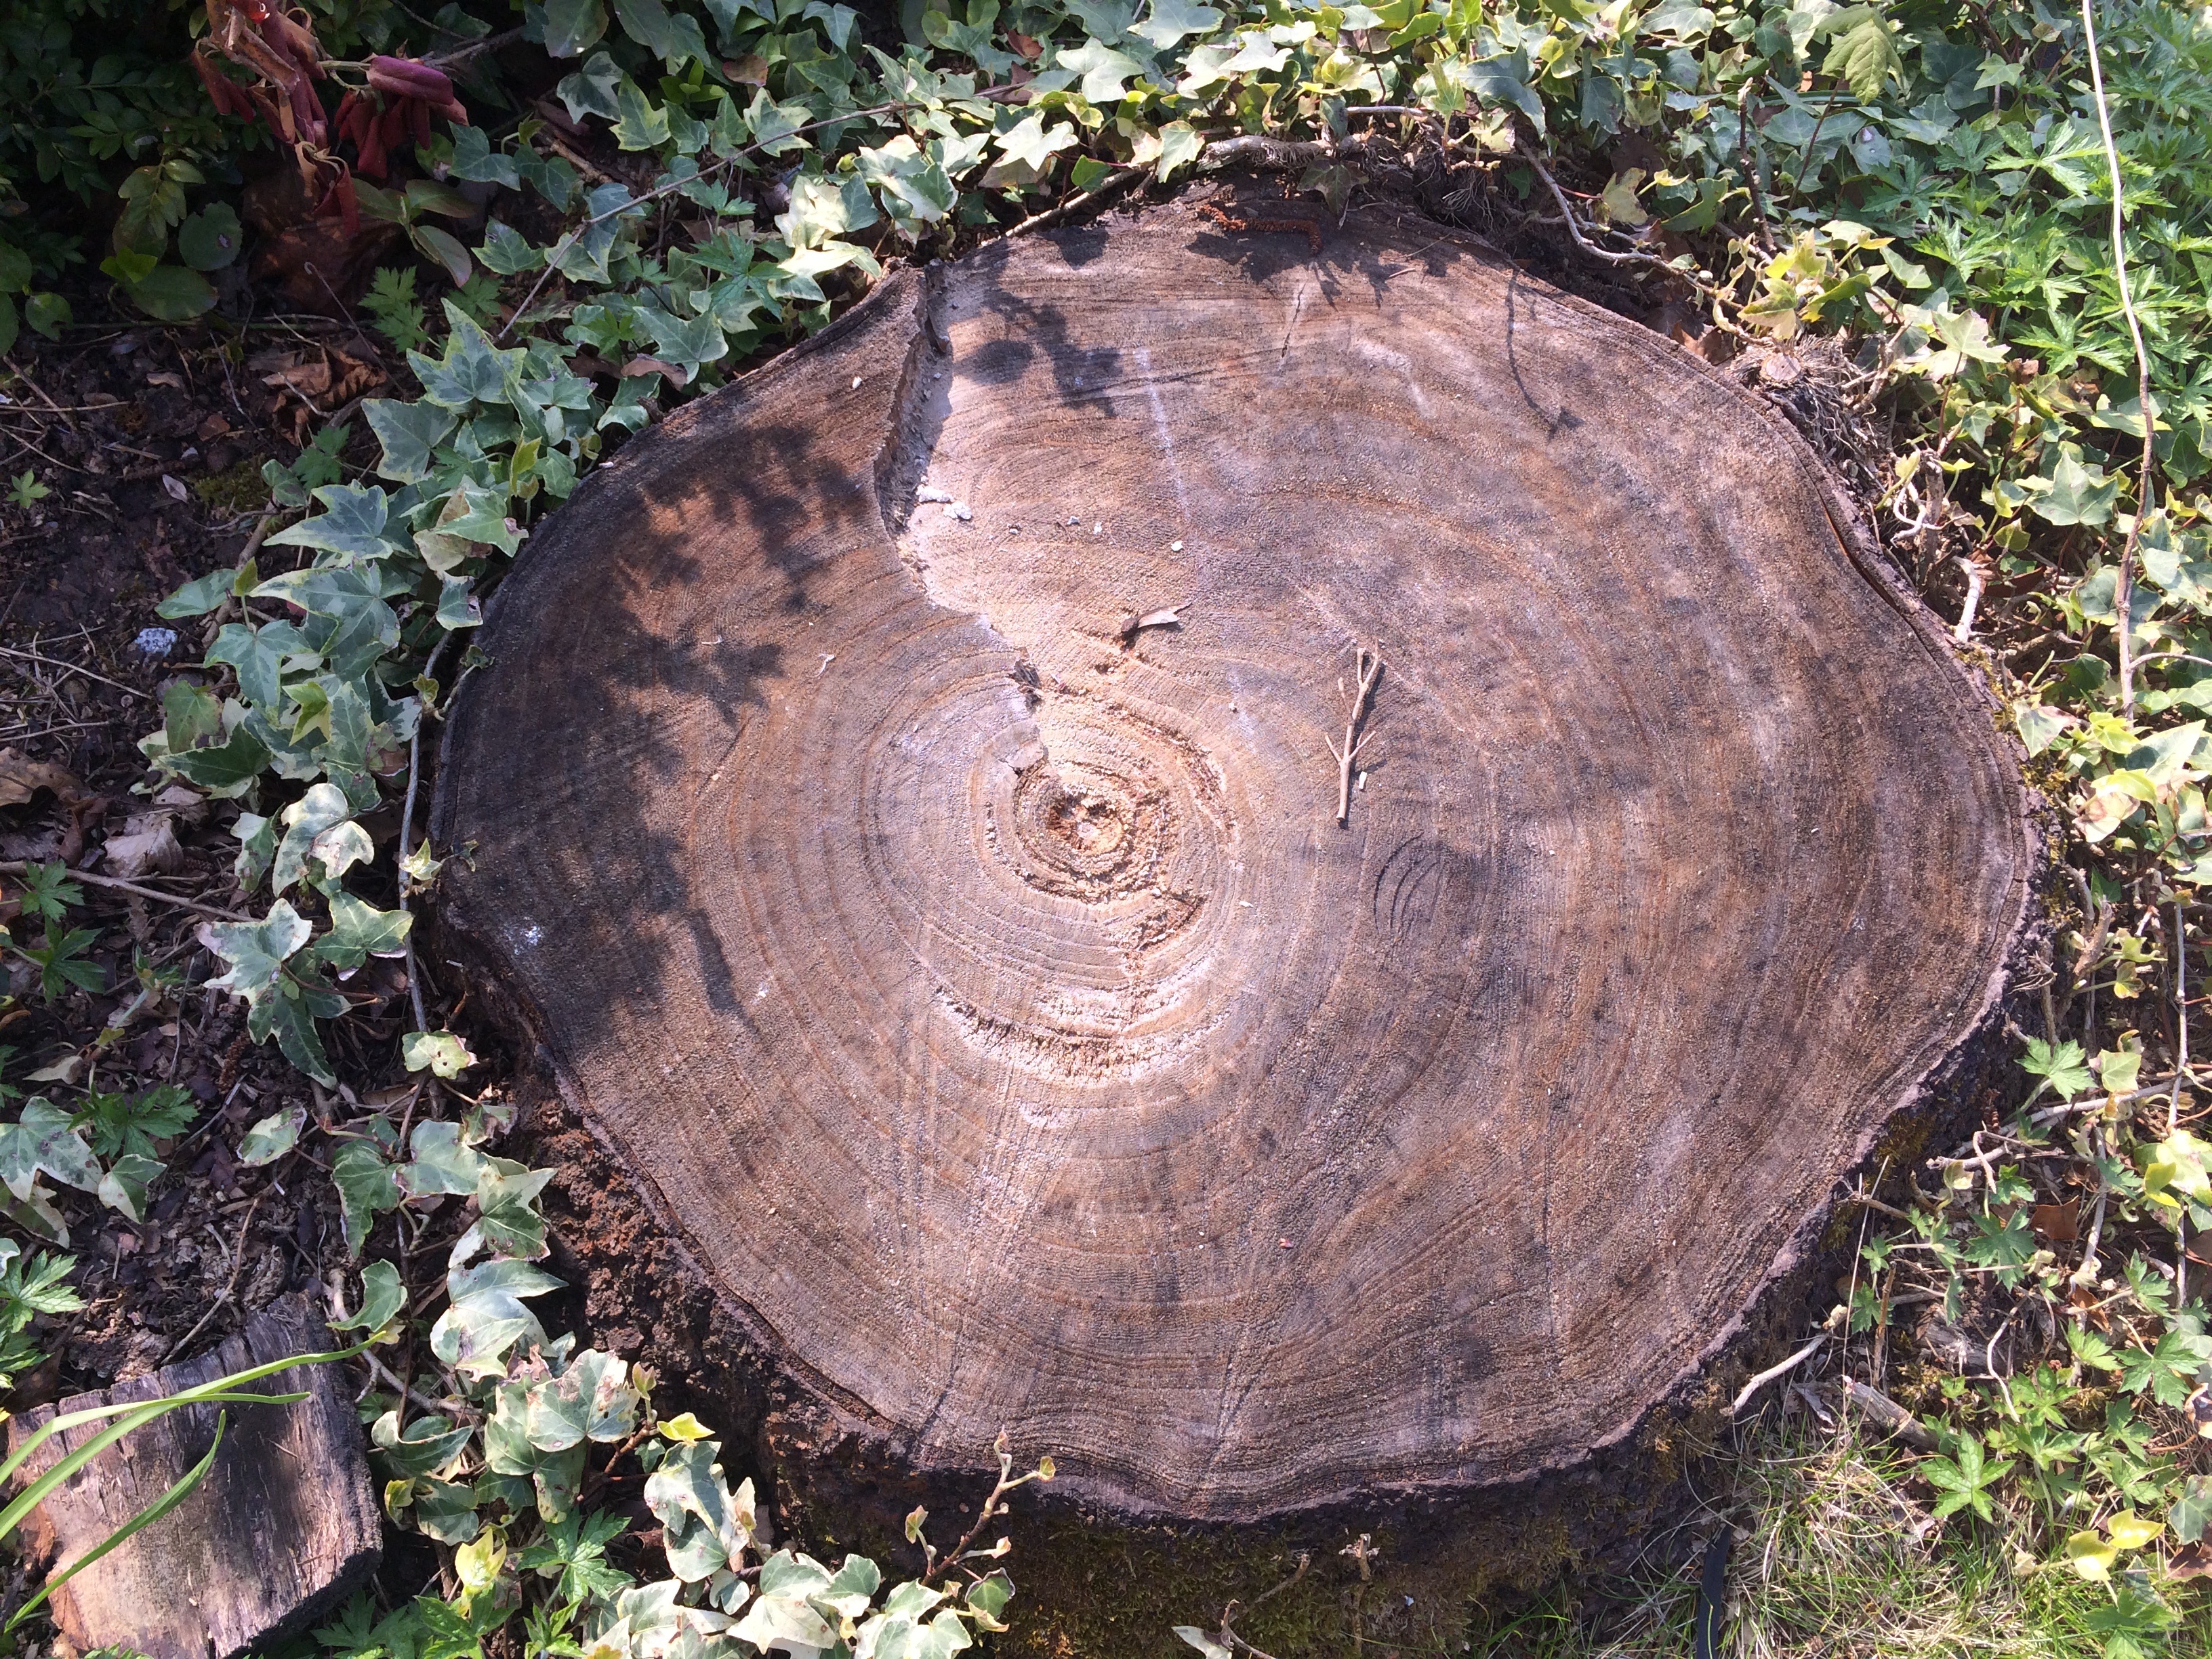
tree, wood, time, trunk, soil, geology, boulder, woodland, tree stump, transient, woody plant, medicinal mushroom